Sterling Vineyards

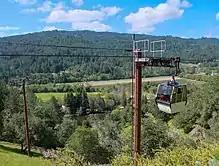
Gondola lift at the winery

Sterling Vineyards is a popular destination for tourists, in part for a gondola lift that shuttles visitors from a parking lot to the winery, which sits on a volcanic hill above the valley floor. The building is designed to appear like the white villages of the Greek island Mykonos, and incorporates bells from St. Dunstans's in London, England, a church destroyed in World War II.